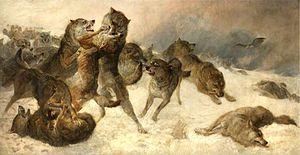
""La lutte pour la survie"", loups se battant."